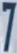
Number: 7